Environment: real
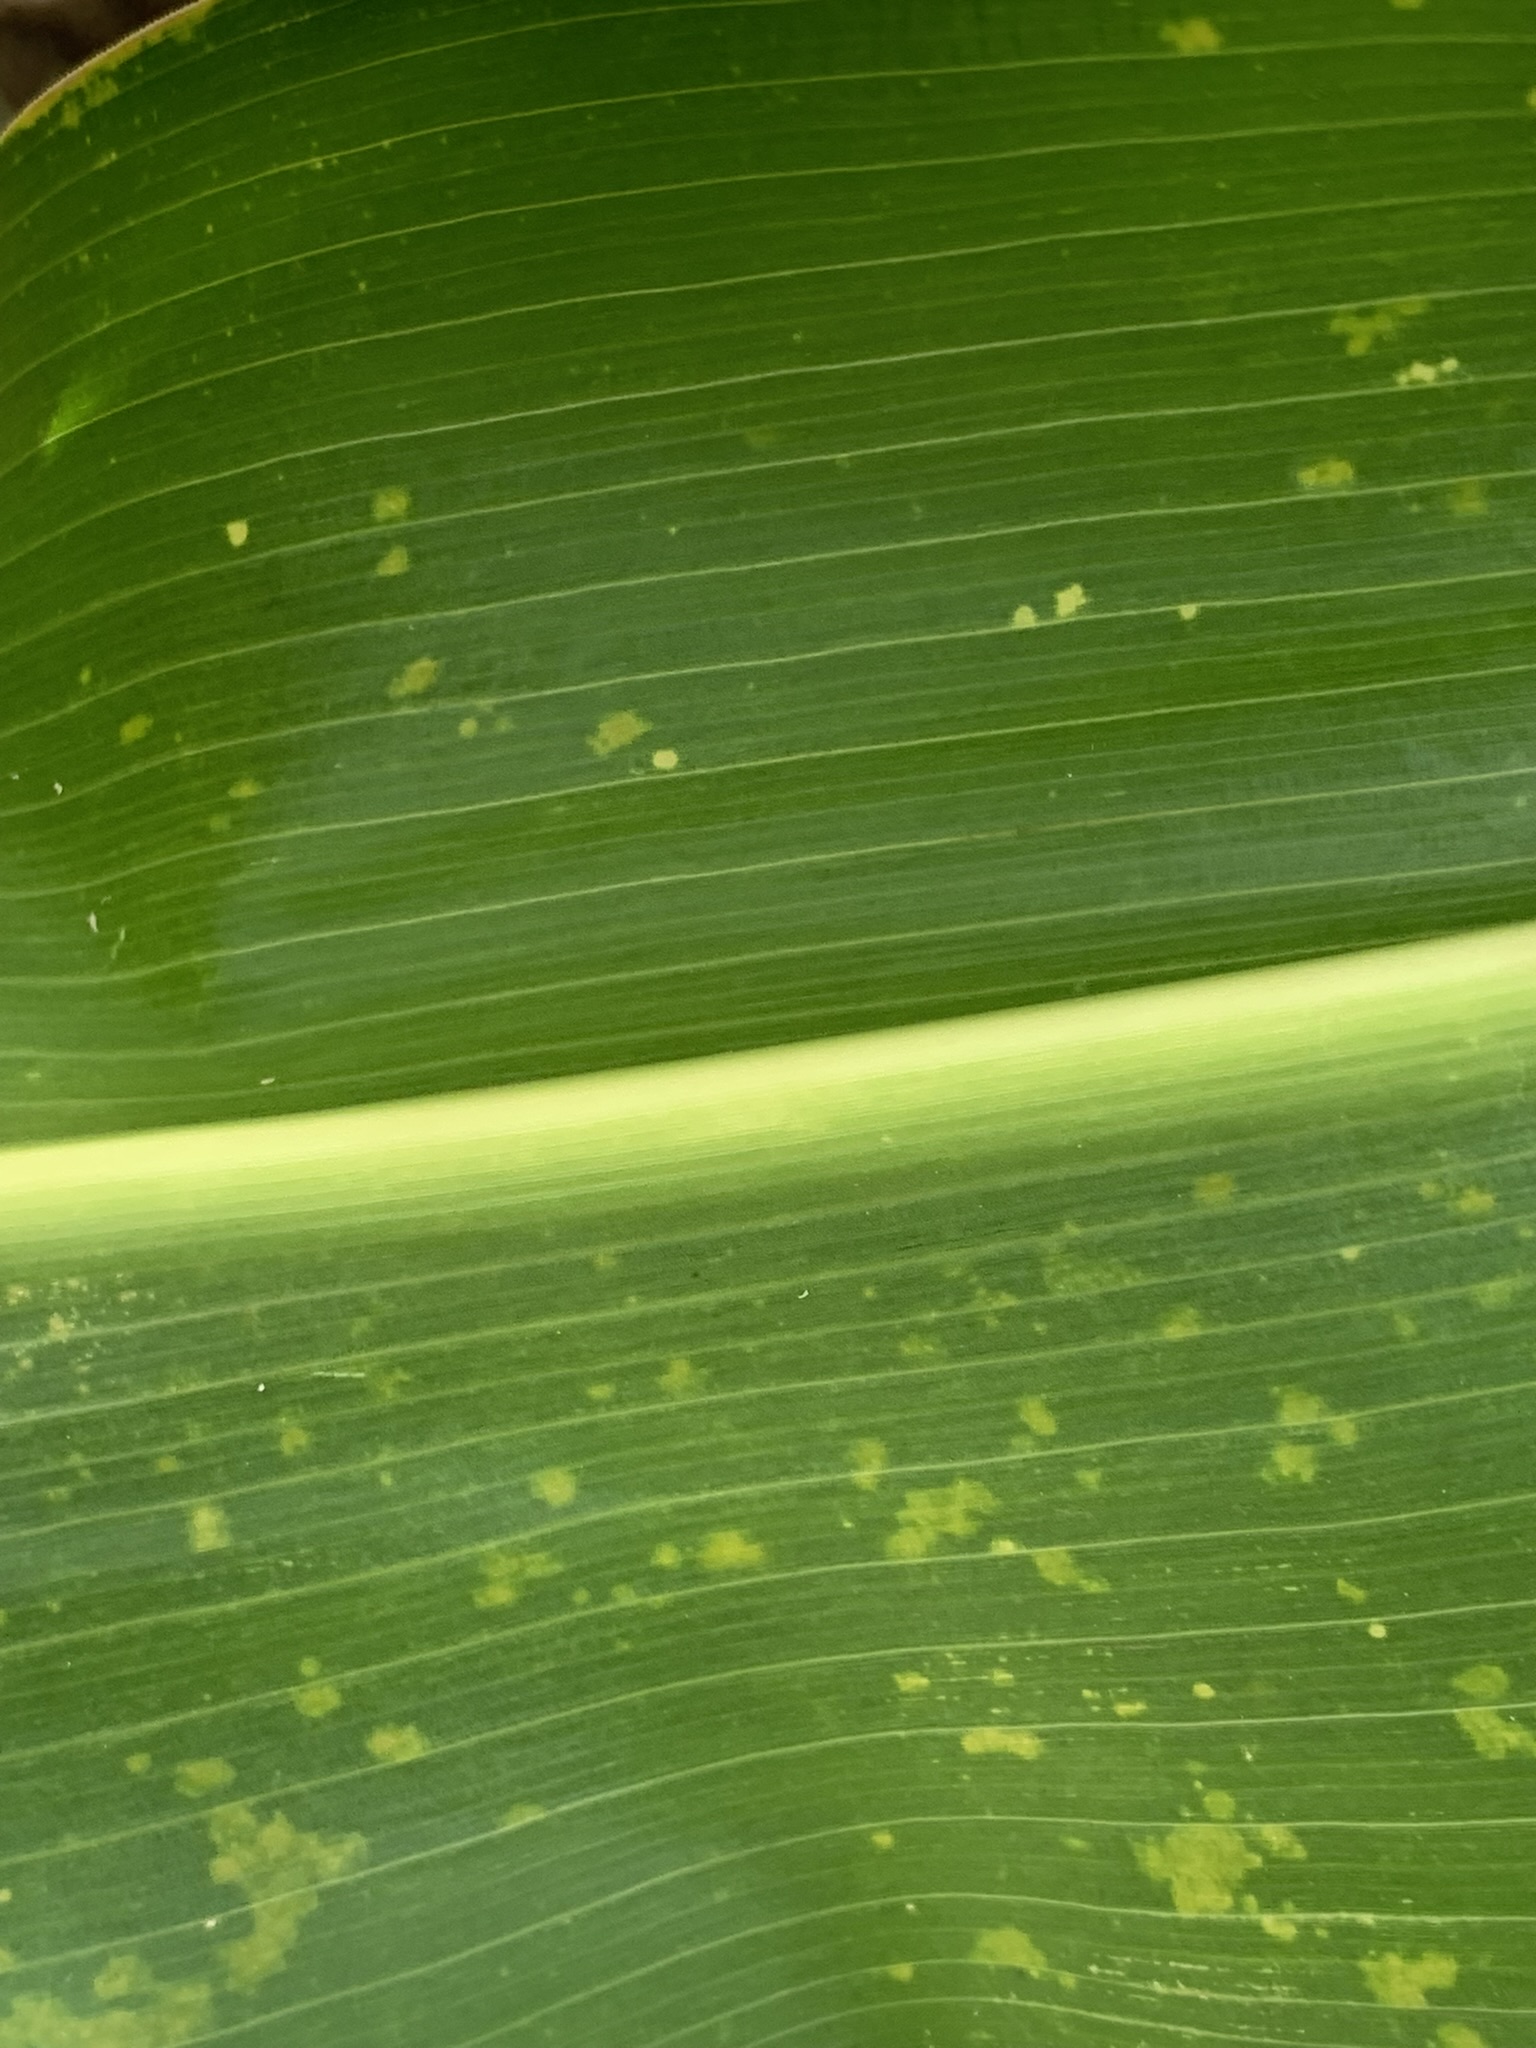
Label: lethal_necrosis